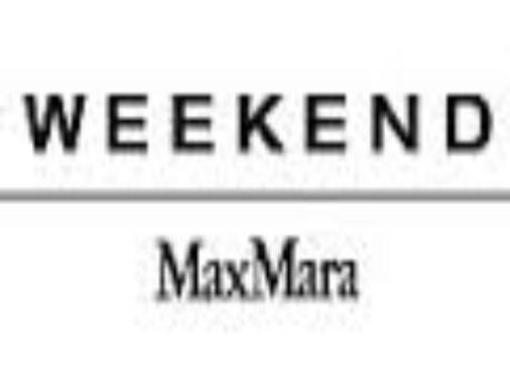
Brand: max mara
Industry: Clothes